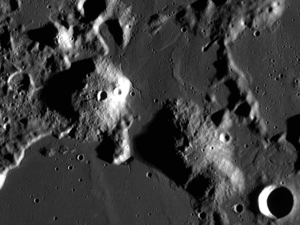
Le Mons Gruithuisen Delta est une montagne lunaire d'un diamètre de 20 km à la base située vers 36, -39,5 entre la Mare Imbrium et l'Oceanus Procellarum. Il est situé du côté est du Mons Gruithuisen Gamma. Son nom est dû au cratère Gruithuisen à environ 80 kilomètres sud. Le cratère Mairan est également à une centaine de kilomètres au nord.
Le Mons Gruithuisen Gamma est une montagne lunaire d'un diamètre de 20 km à la base située vers 36, -40,5 entre la Mare Imbrium et l'Oceanus Procellarum. Il est situé du côté ouest du Mons Gruithuisen Delta. Son nom est dû au cratère Gruithuisen à environ 80 kilomètres sud. Le cratère Mairan est également à une centaine de kilomètres au nord.